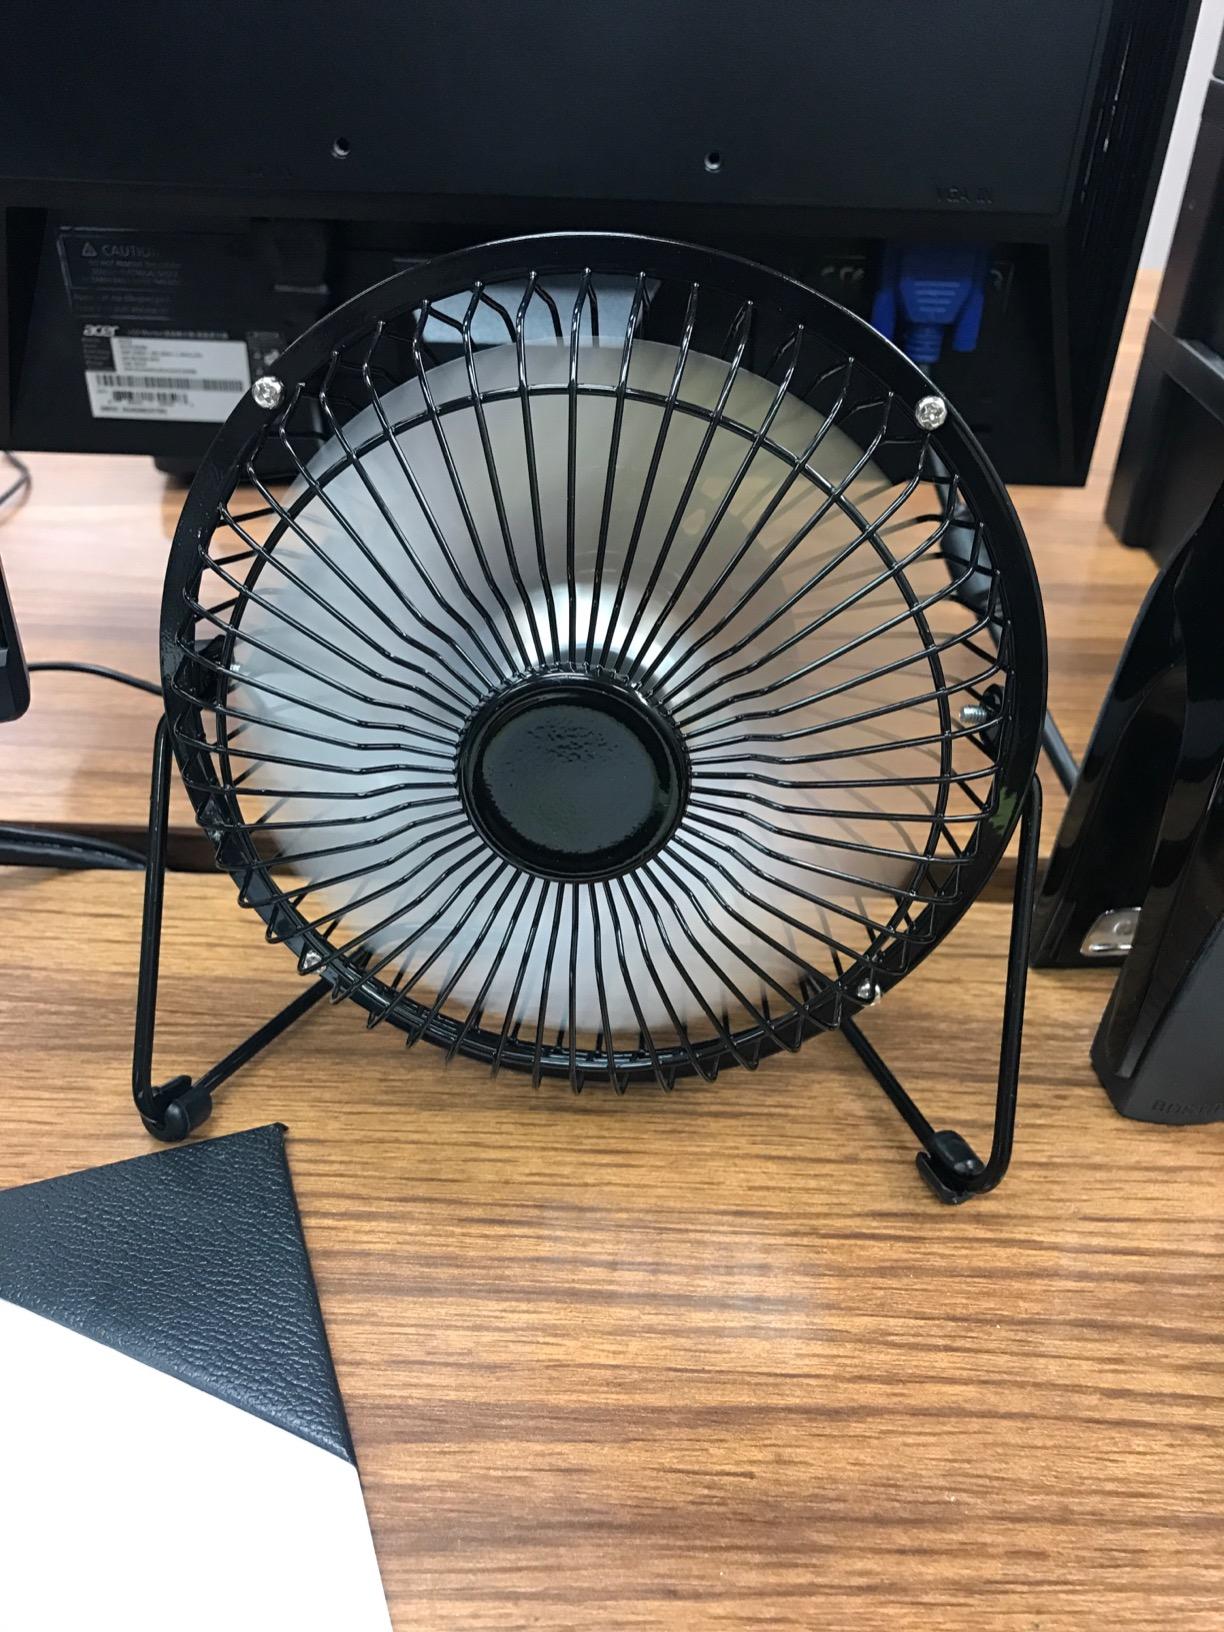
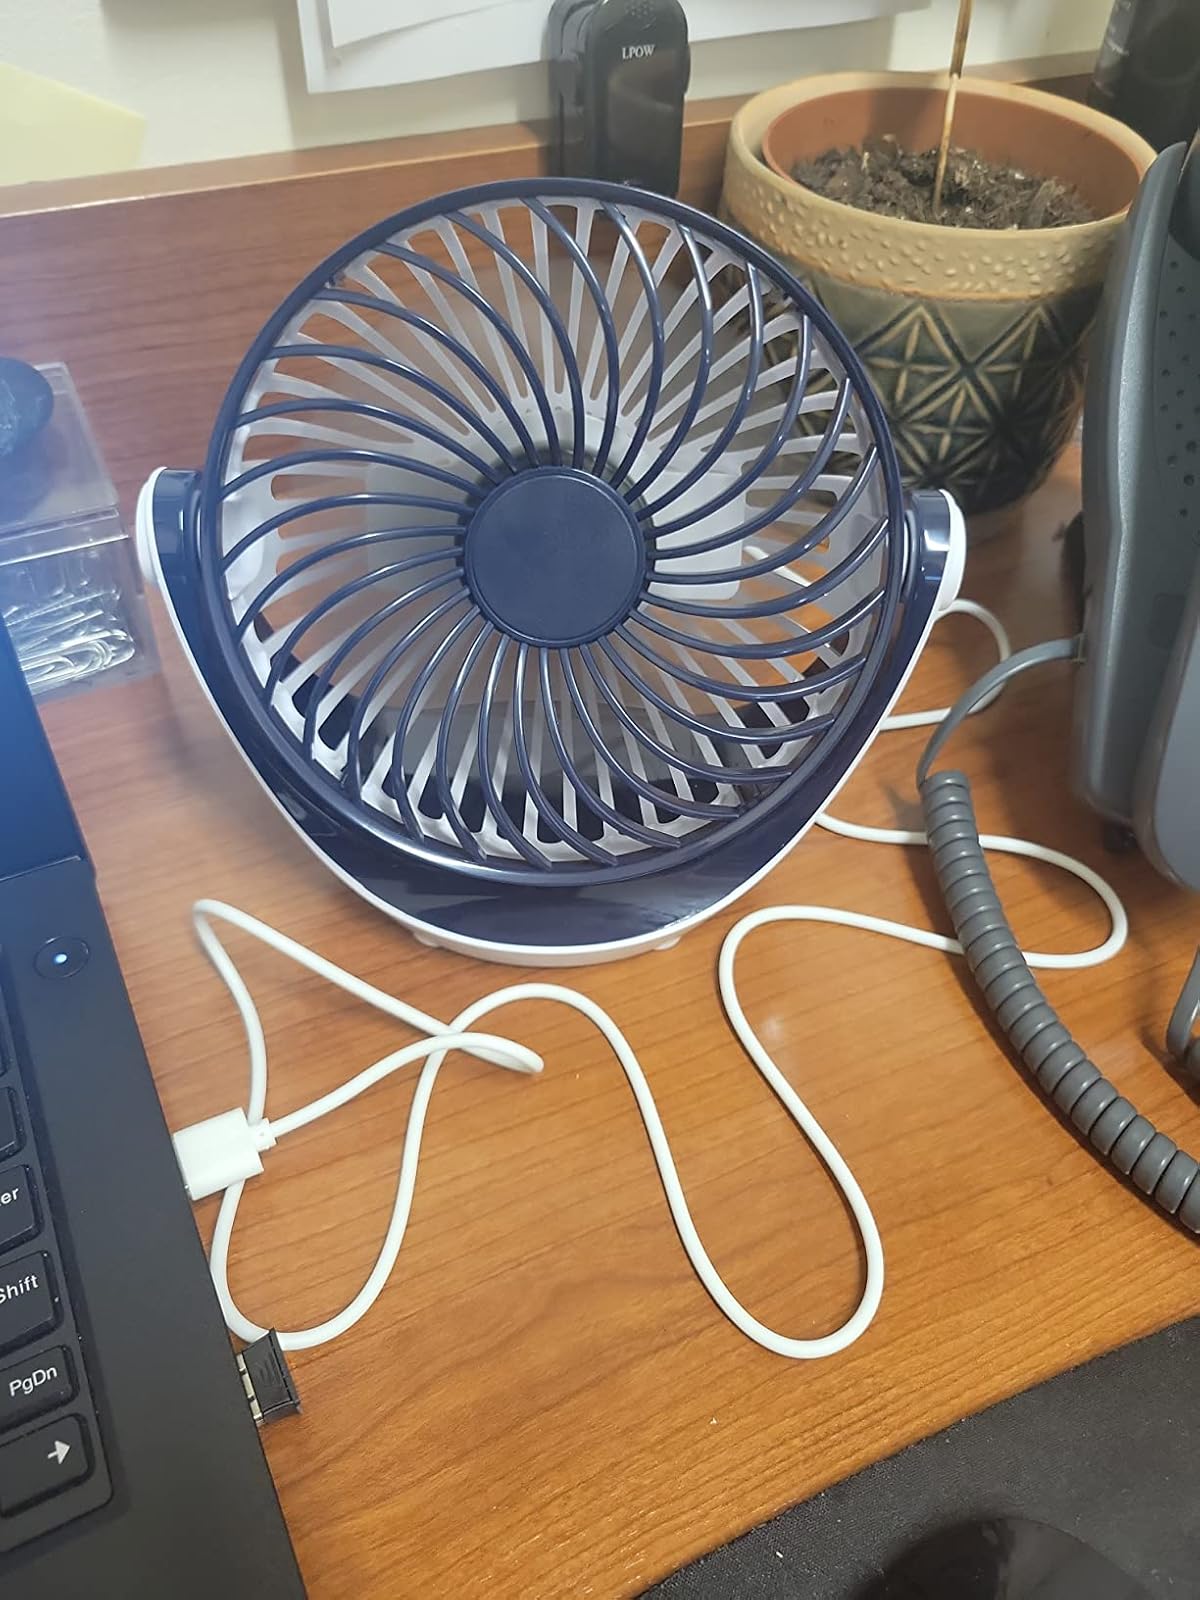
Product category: fan
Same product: no